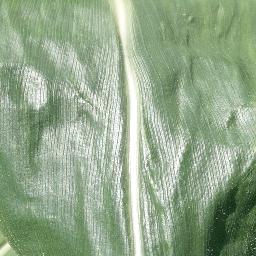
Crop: corn
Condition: (maize)_healthy